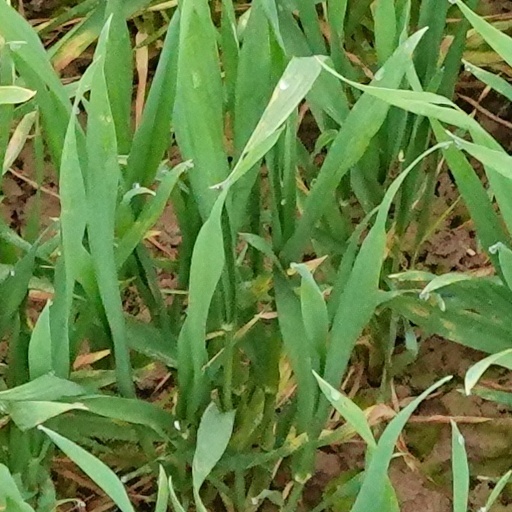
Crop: wheat